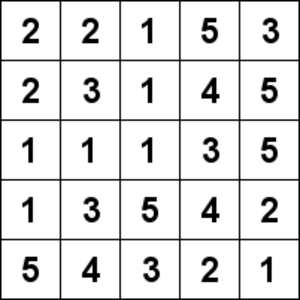
Hitori est un jeu de logique d'origine japonaise.